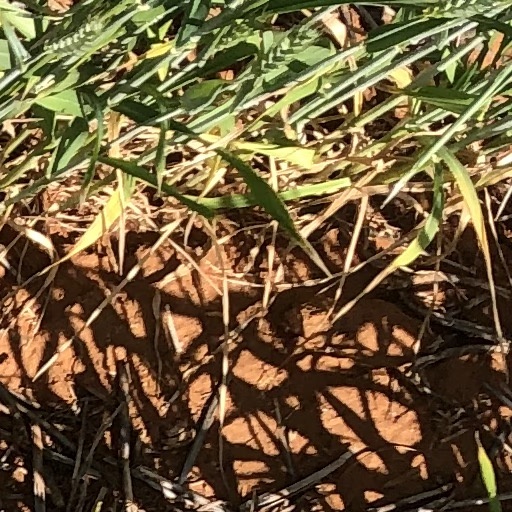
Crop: wheat